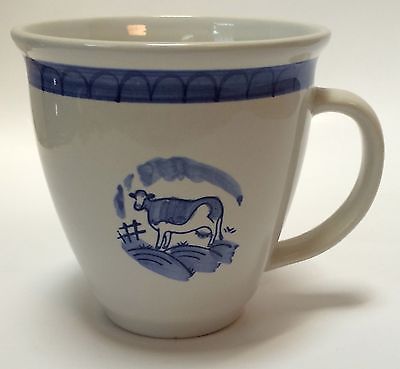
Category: mug